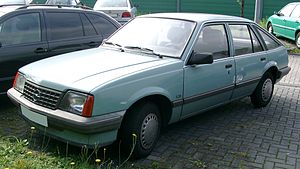
Opel Ascona C / Modelhistorie / Ascona C2 (10/1984−8/1986)
Opel Ascona C er en stor mellemklassebil fra Opel, som var i produktion fra september 1981 til august 1988. Modellen er Opel-varianten af den i talrige lande fremstillede såkaldte J-Car-serie fra General Motors.